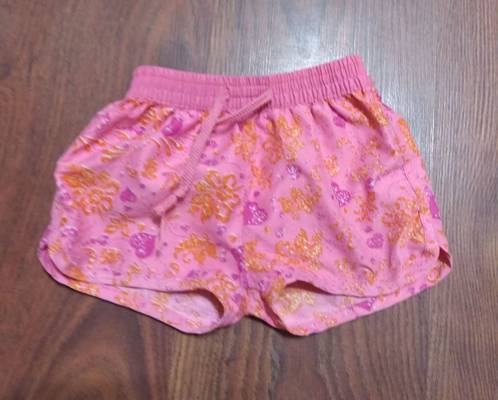
Waste category: clothes